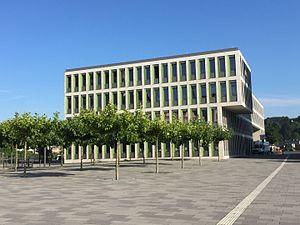
Zalando est une entreprise de commerce électronique allemande, spécialisée dans la vente de chaussures et de vêtements, basée à Berlin. Créée en 2008 par Rocket Internet, elle est présente dans 17 pays européens.